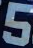
Number: 5